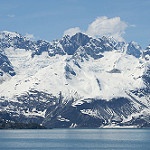
Label: glacier